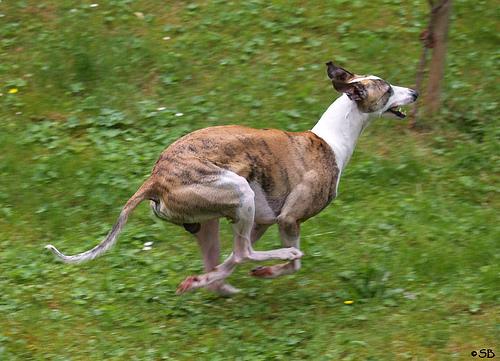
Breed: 234-n000065-whippet